Eugénia Miskolczy Meller

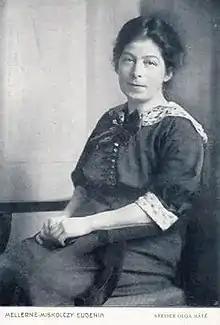
1913, photograph for the Budapest conference by Olga Máté

Eugénia Miskolczy Meller (14 January 1872 – 1944/1945) was one of the most active feminists and women's rights activists in Hungary from the turn of the century to the interwar period. One of the founding members of the Feminist Association, she served as a leader for many of the organizations committees and events, arguing for gender equality, as well as women's suffrage. A pacifist, Meller worked with the Women's International League for Peace and Freedom (WILPF) arguing for disarmament and urging the passage of international laws codifying citizenship regulations to protect women. Though she had converted to Lutheranism, she was arrested when the Nazis invaded Hungary in 1944 and disappeared. In 1946, she was posthumously honored for her humanitarian works.